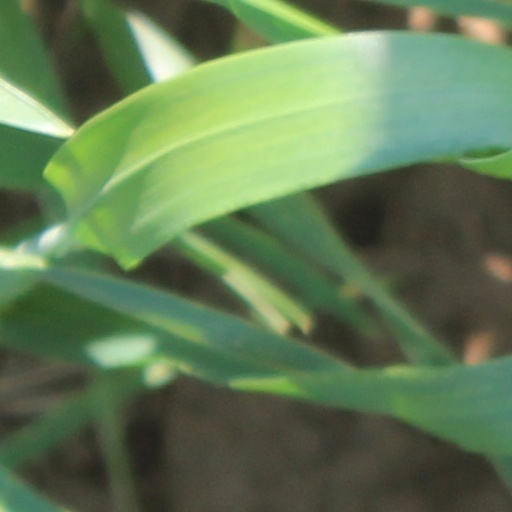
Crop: wheat